Kelly Field

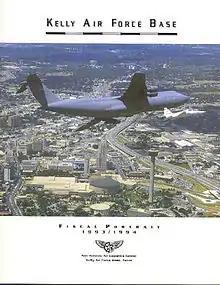
Kelly AFB document, 1993

The first F100 engine arrived at the SA-ALC on 9 August 1974. Primarily used as a trainer, this first engine was also used as a prototype repair engine to determine the adequacy of planning documents, technical data, tools and equipment. Management and maintenance of the F100 is complicated by the unique design of the engine. The engine is divided into five modules. Defective modules could be removed and replaced with spares to return the engine to service more rapidly. Another unique aspect of the F100 engine is the "on-condition" maintenance feature. This occurs if an inspection team determines that the rest of the modules are in good working order. Only the affected part would be overhauled and the rest of the engine would be left alone. In addition, time between overhauls is measured in terms of cycles, or throttling up and down action, rather than flight hours.